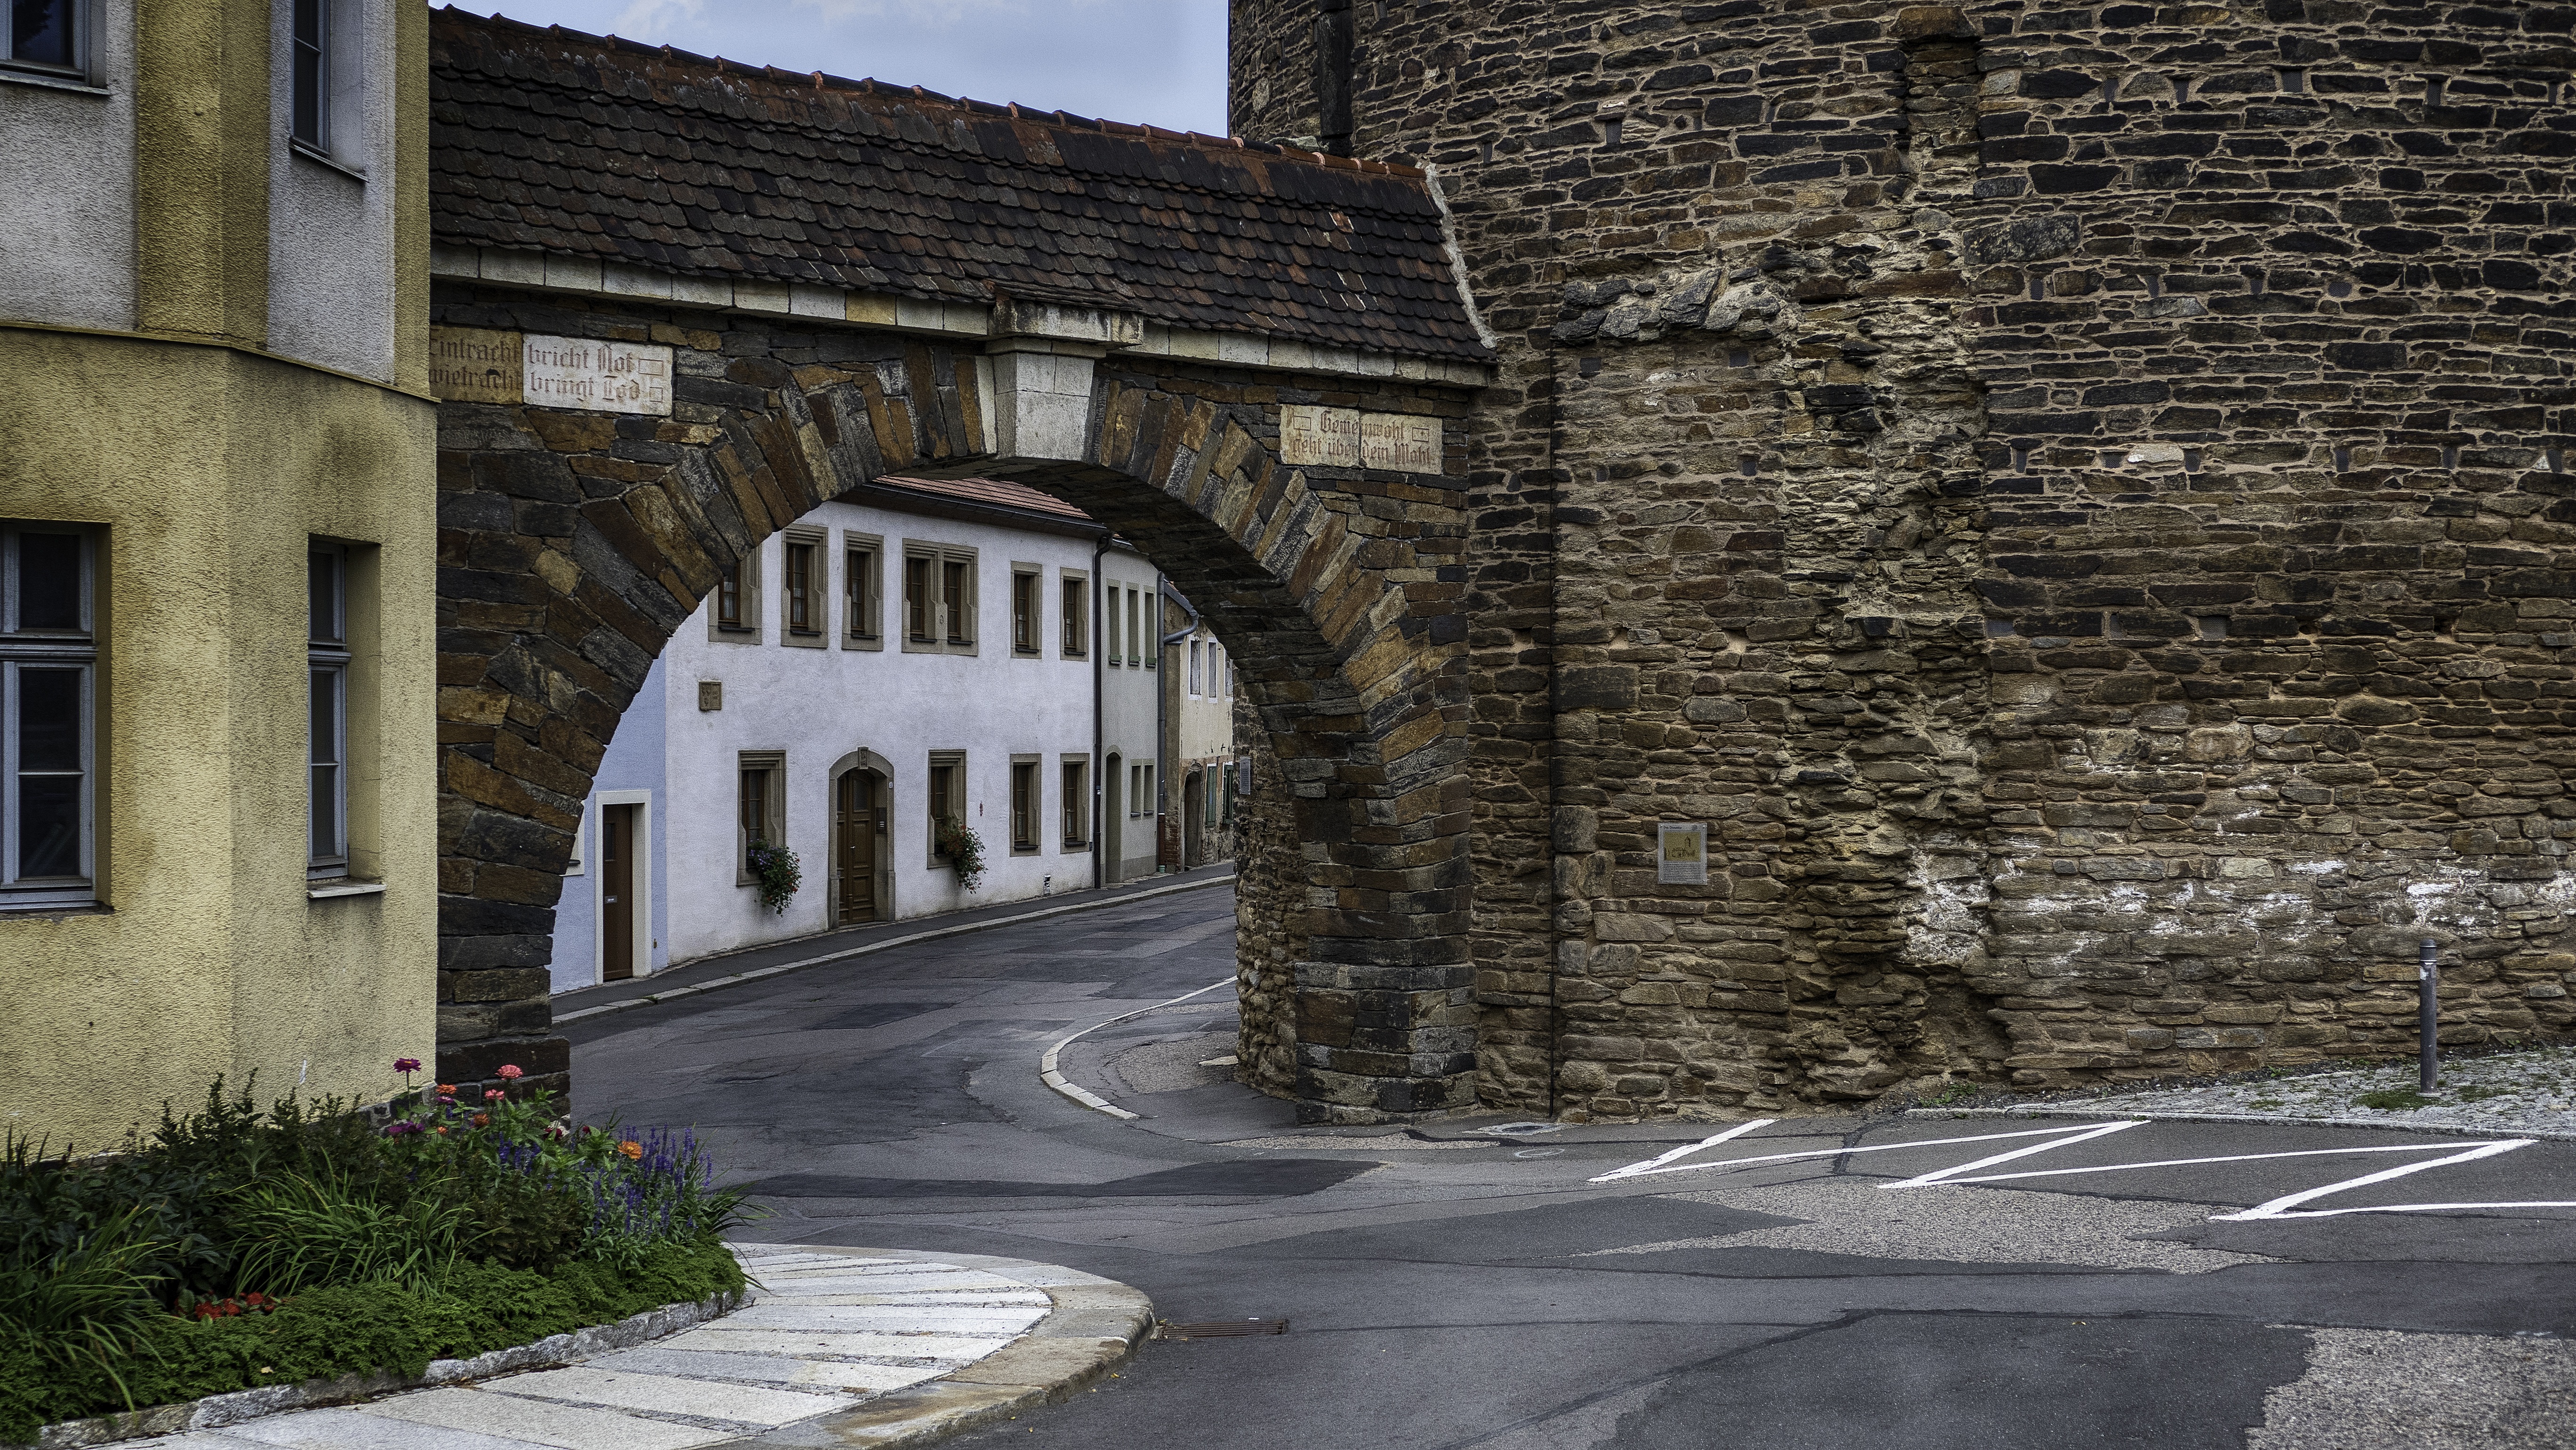
architecture, road, street, house, town, alley, home, wall, village, arch, tower, cottage, facade, streets, infrastructure, estate, historically, freiberg, neighbourhood, city wall, urban area, residential area